Abraham Lincoln: Vampire Hunter

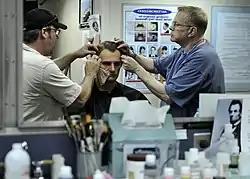
Benjamin Walker, who plays the titular role in this film, gets into character before touring the .

The film "Abraham Lincoln: Vampire Hunter" was first announced in March 2010 when Tim Burton and Timur Bekmambetov paired to purchase film rights and to finance its development themselves. The book's author, Seth Grahame-Smith, was hired to write the script. 20th Century Fox beat other studios in a bidding war for rights to the film the following October.